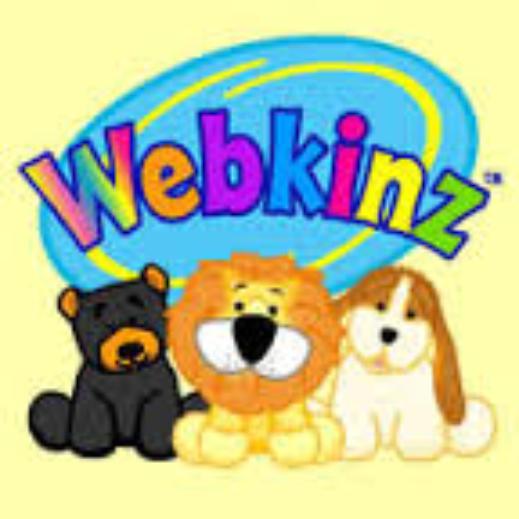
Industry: Leisure